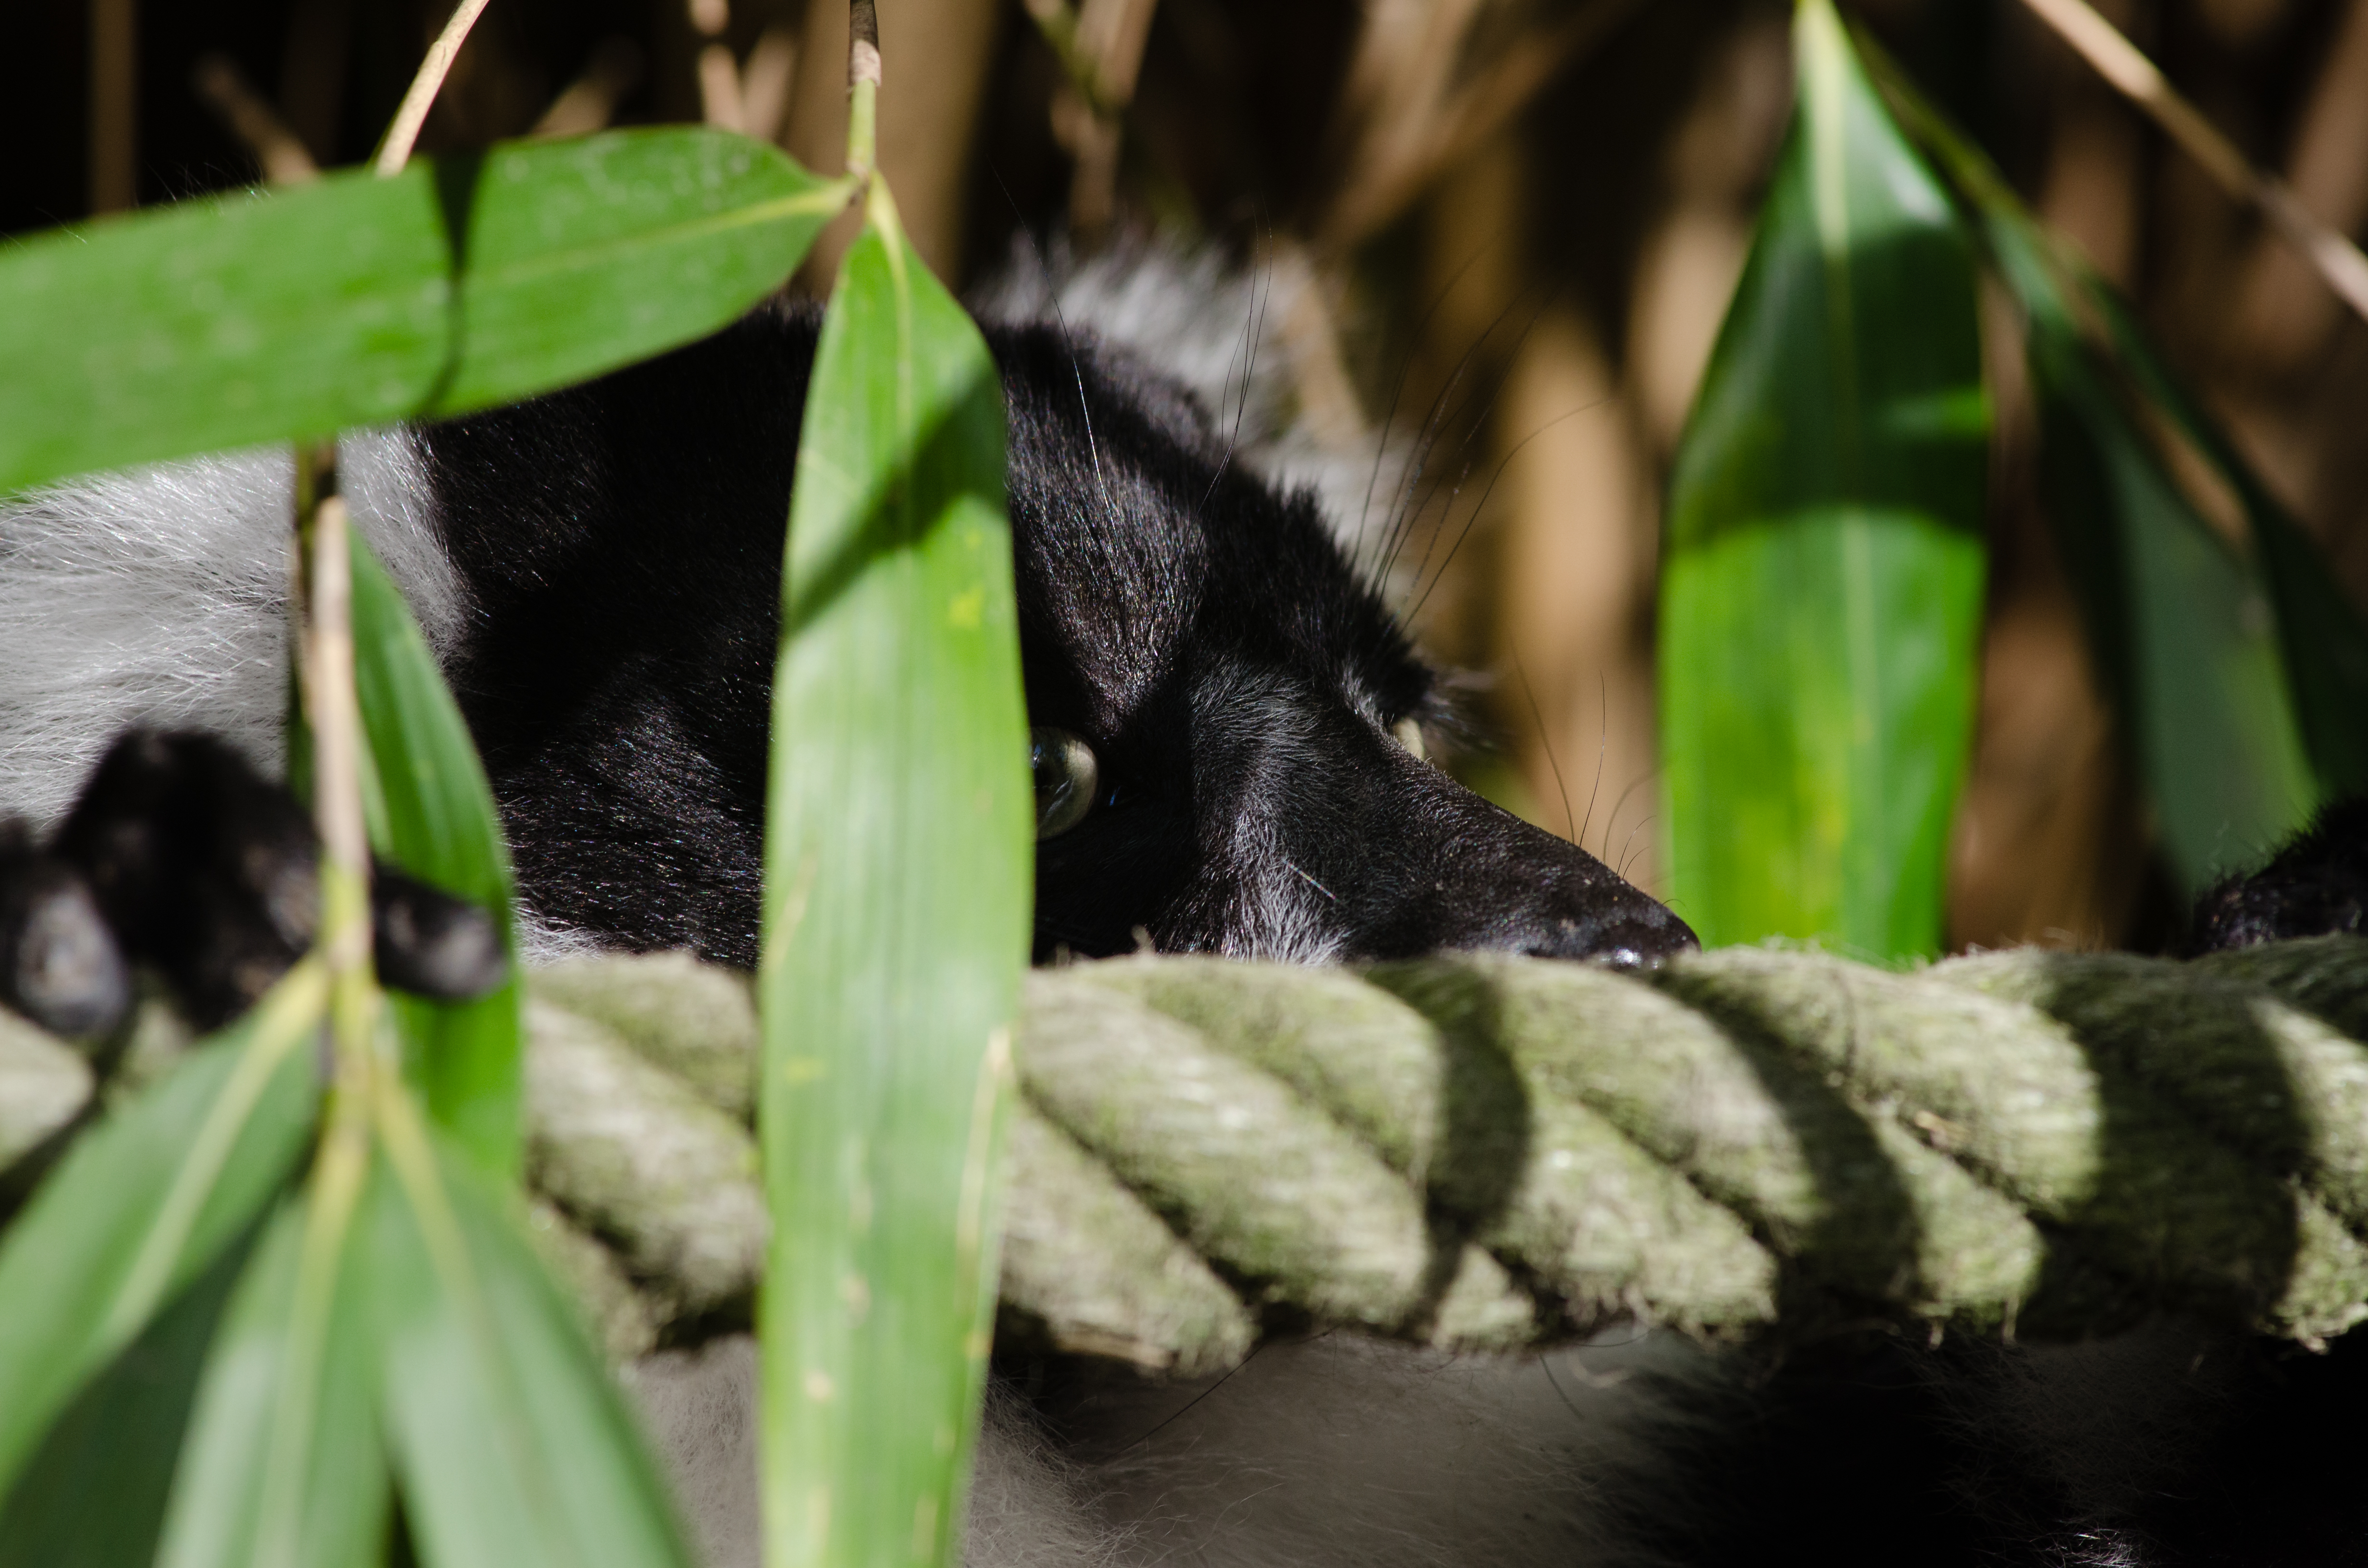
nature, grass, white, leaf, flower, animal, wildlife, zoo, green, jungle, botany, black, flora, fauna, eyes, madagascar, germany, deutschland, schwarz, tier, augen, lemur, tierpark, madagaskar, ruffed, weiser, vari, lemuren, macro photography